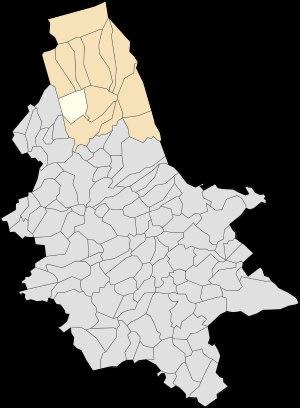
Nortkerque est une commune française située dans le département du Pas-de-Calais en région Hauts-de-France.